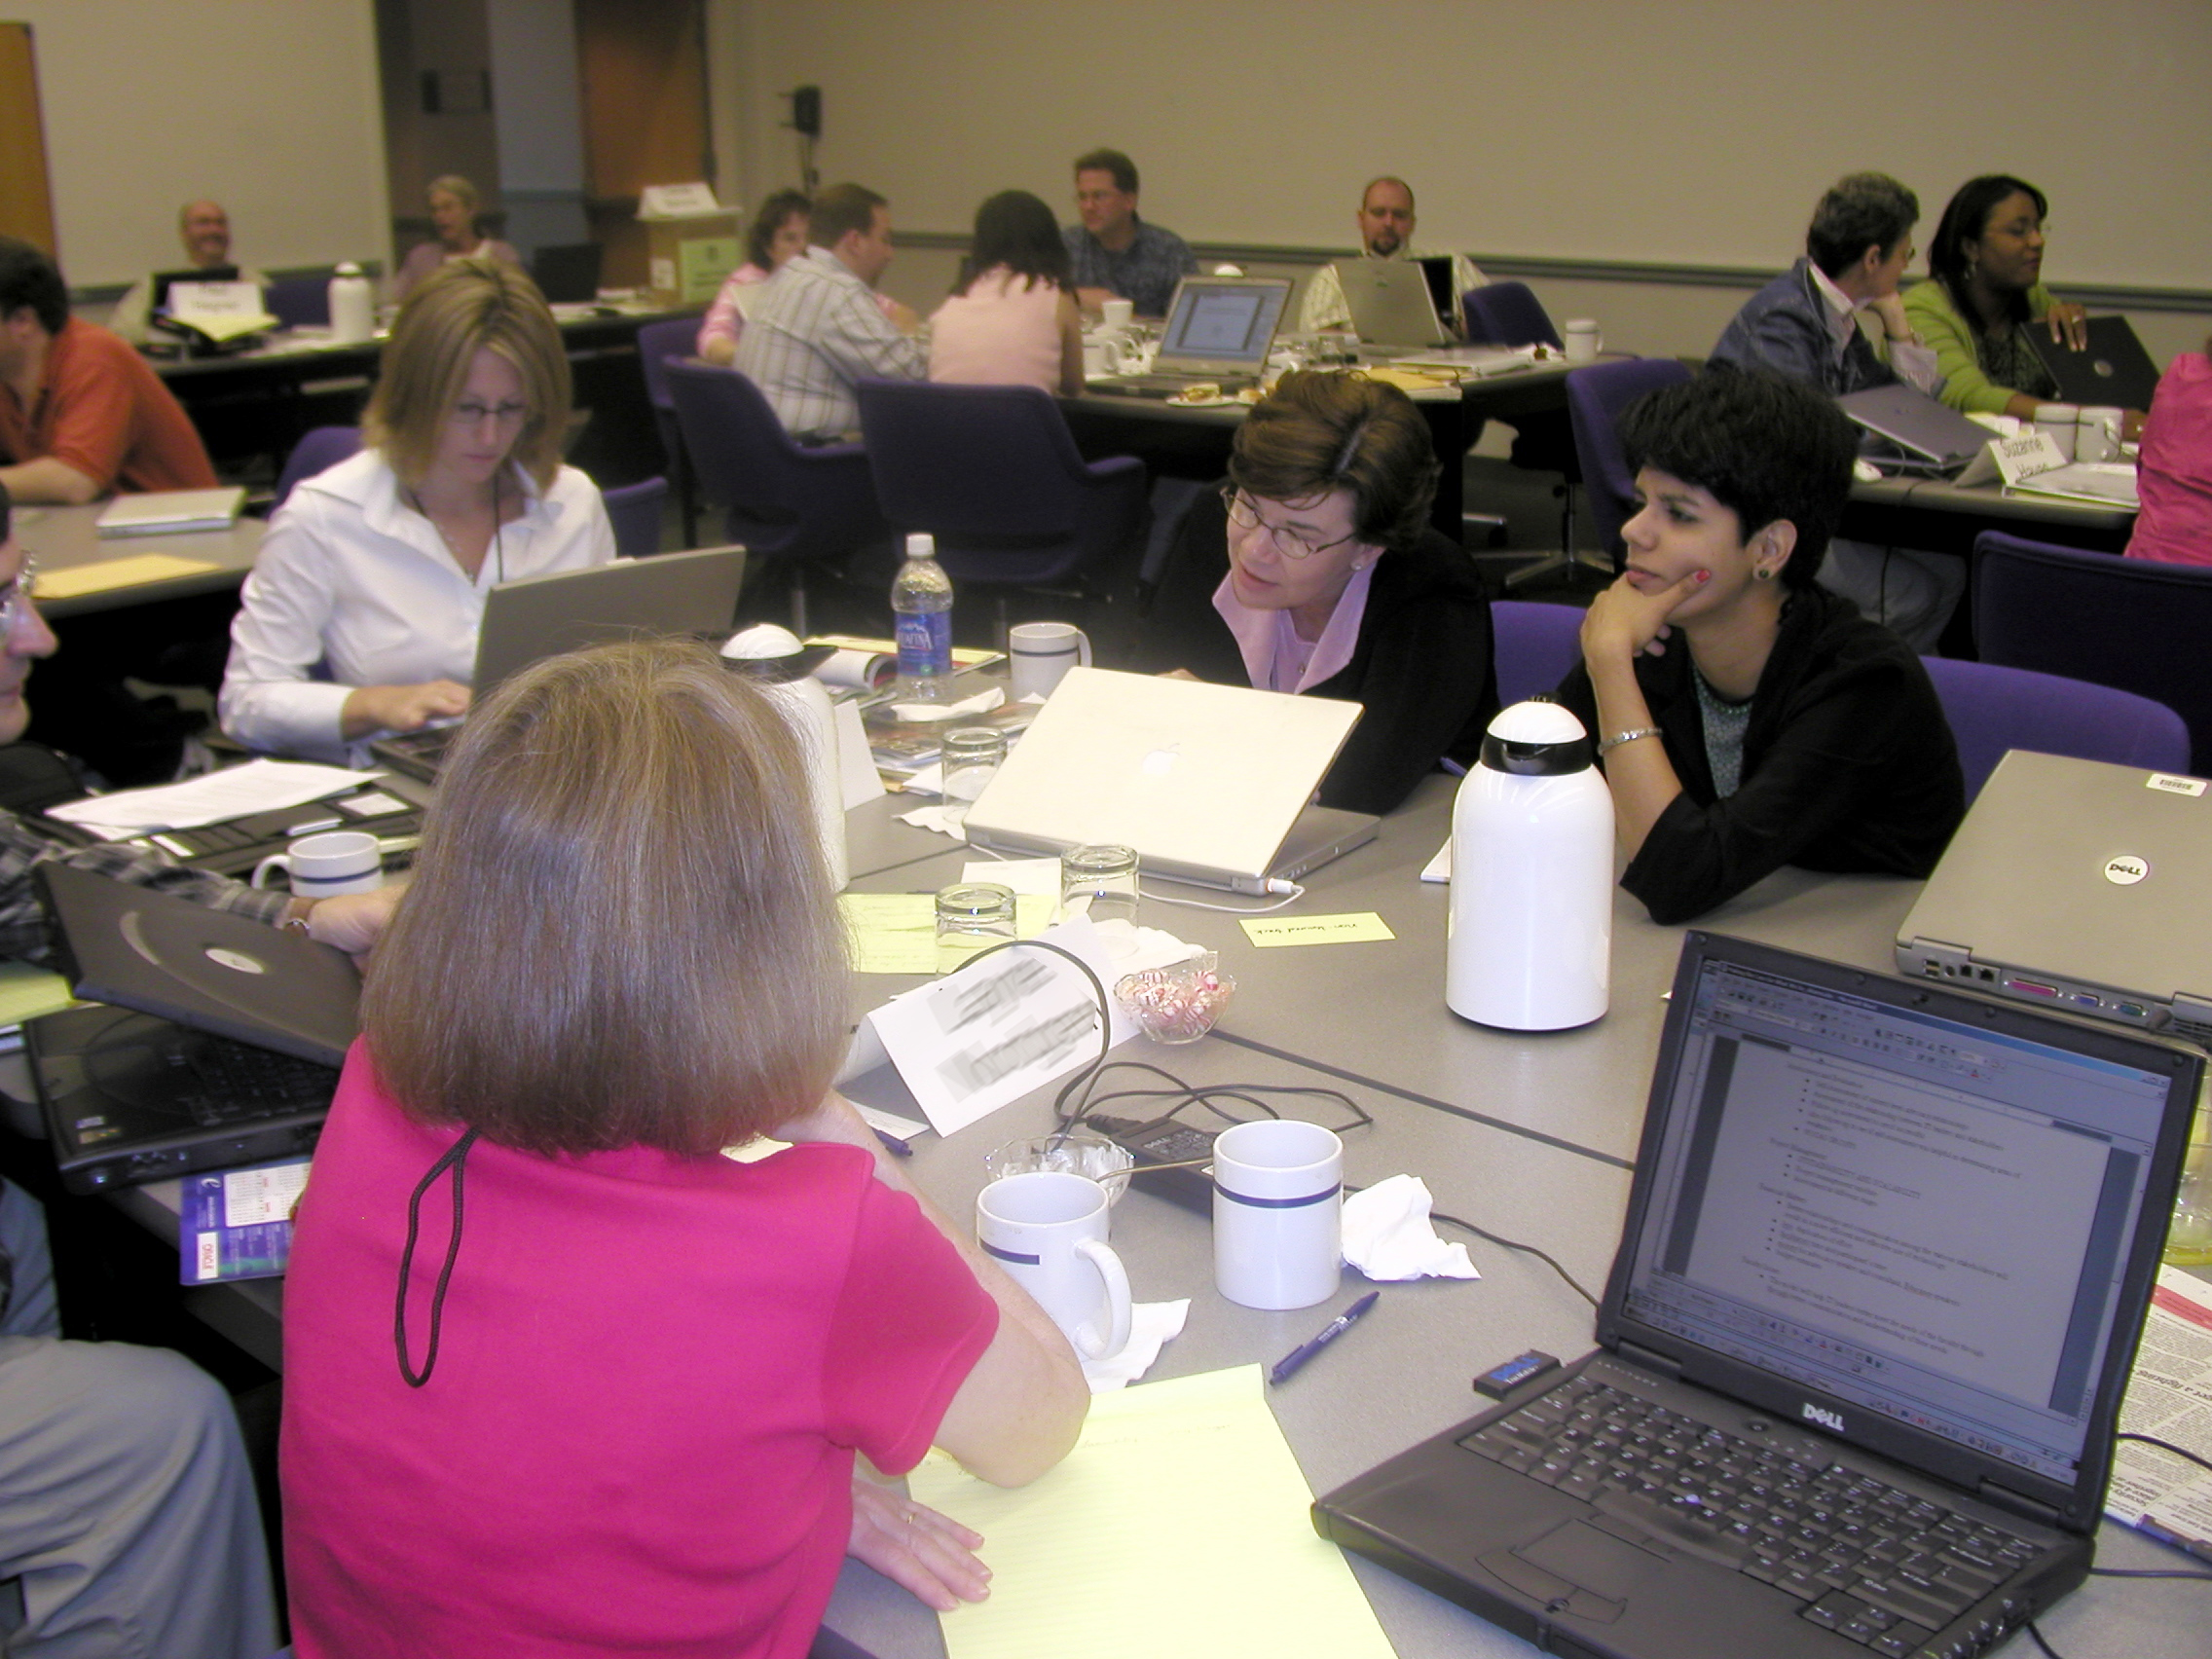
classroom, learning, class, itl05